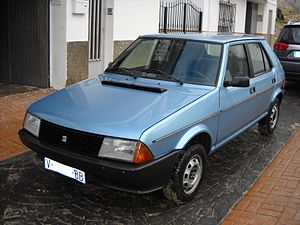
Seat Ronda
SEAT Ronda (1983−1986)
SEAT Ronda var en femdørs lille mellemklassebil fra den spanske bilfabrikant SEAT, som kom på markedet i sommeren 1983 med ændret design og modificerede motorer som efterfølger for SEAT Ritmo.